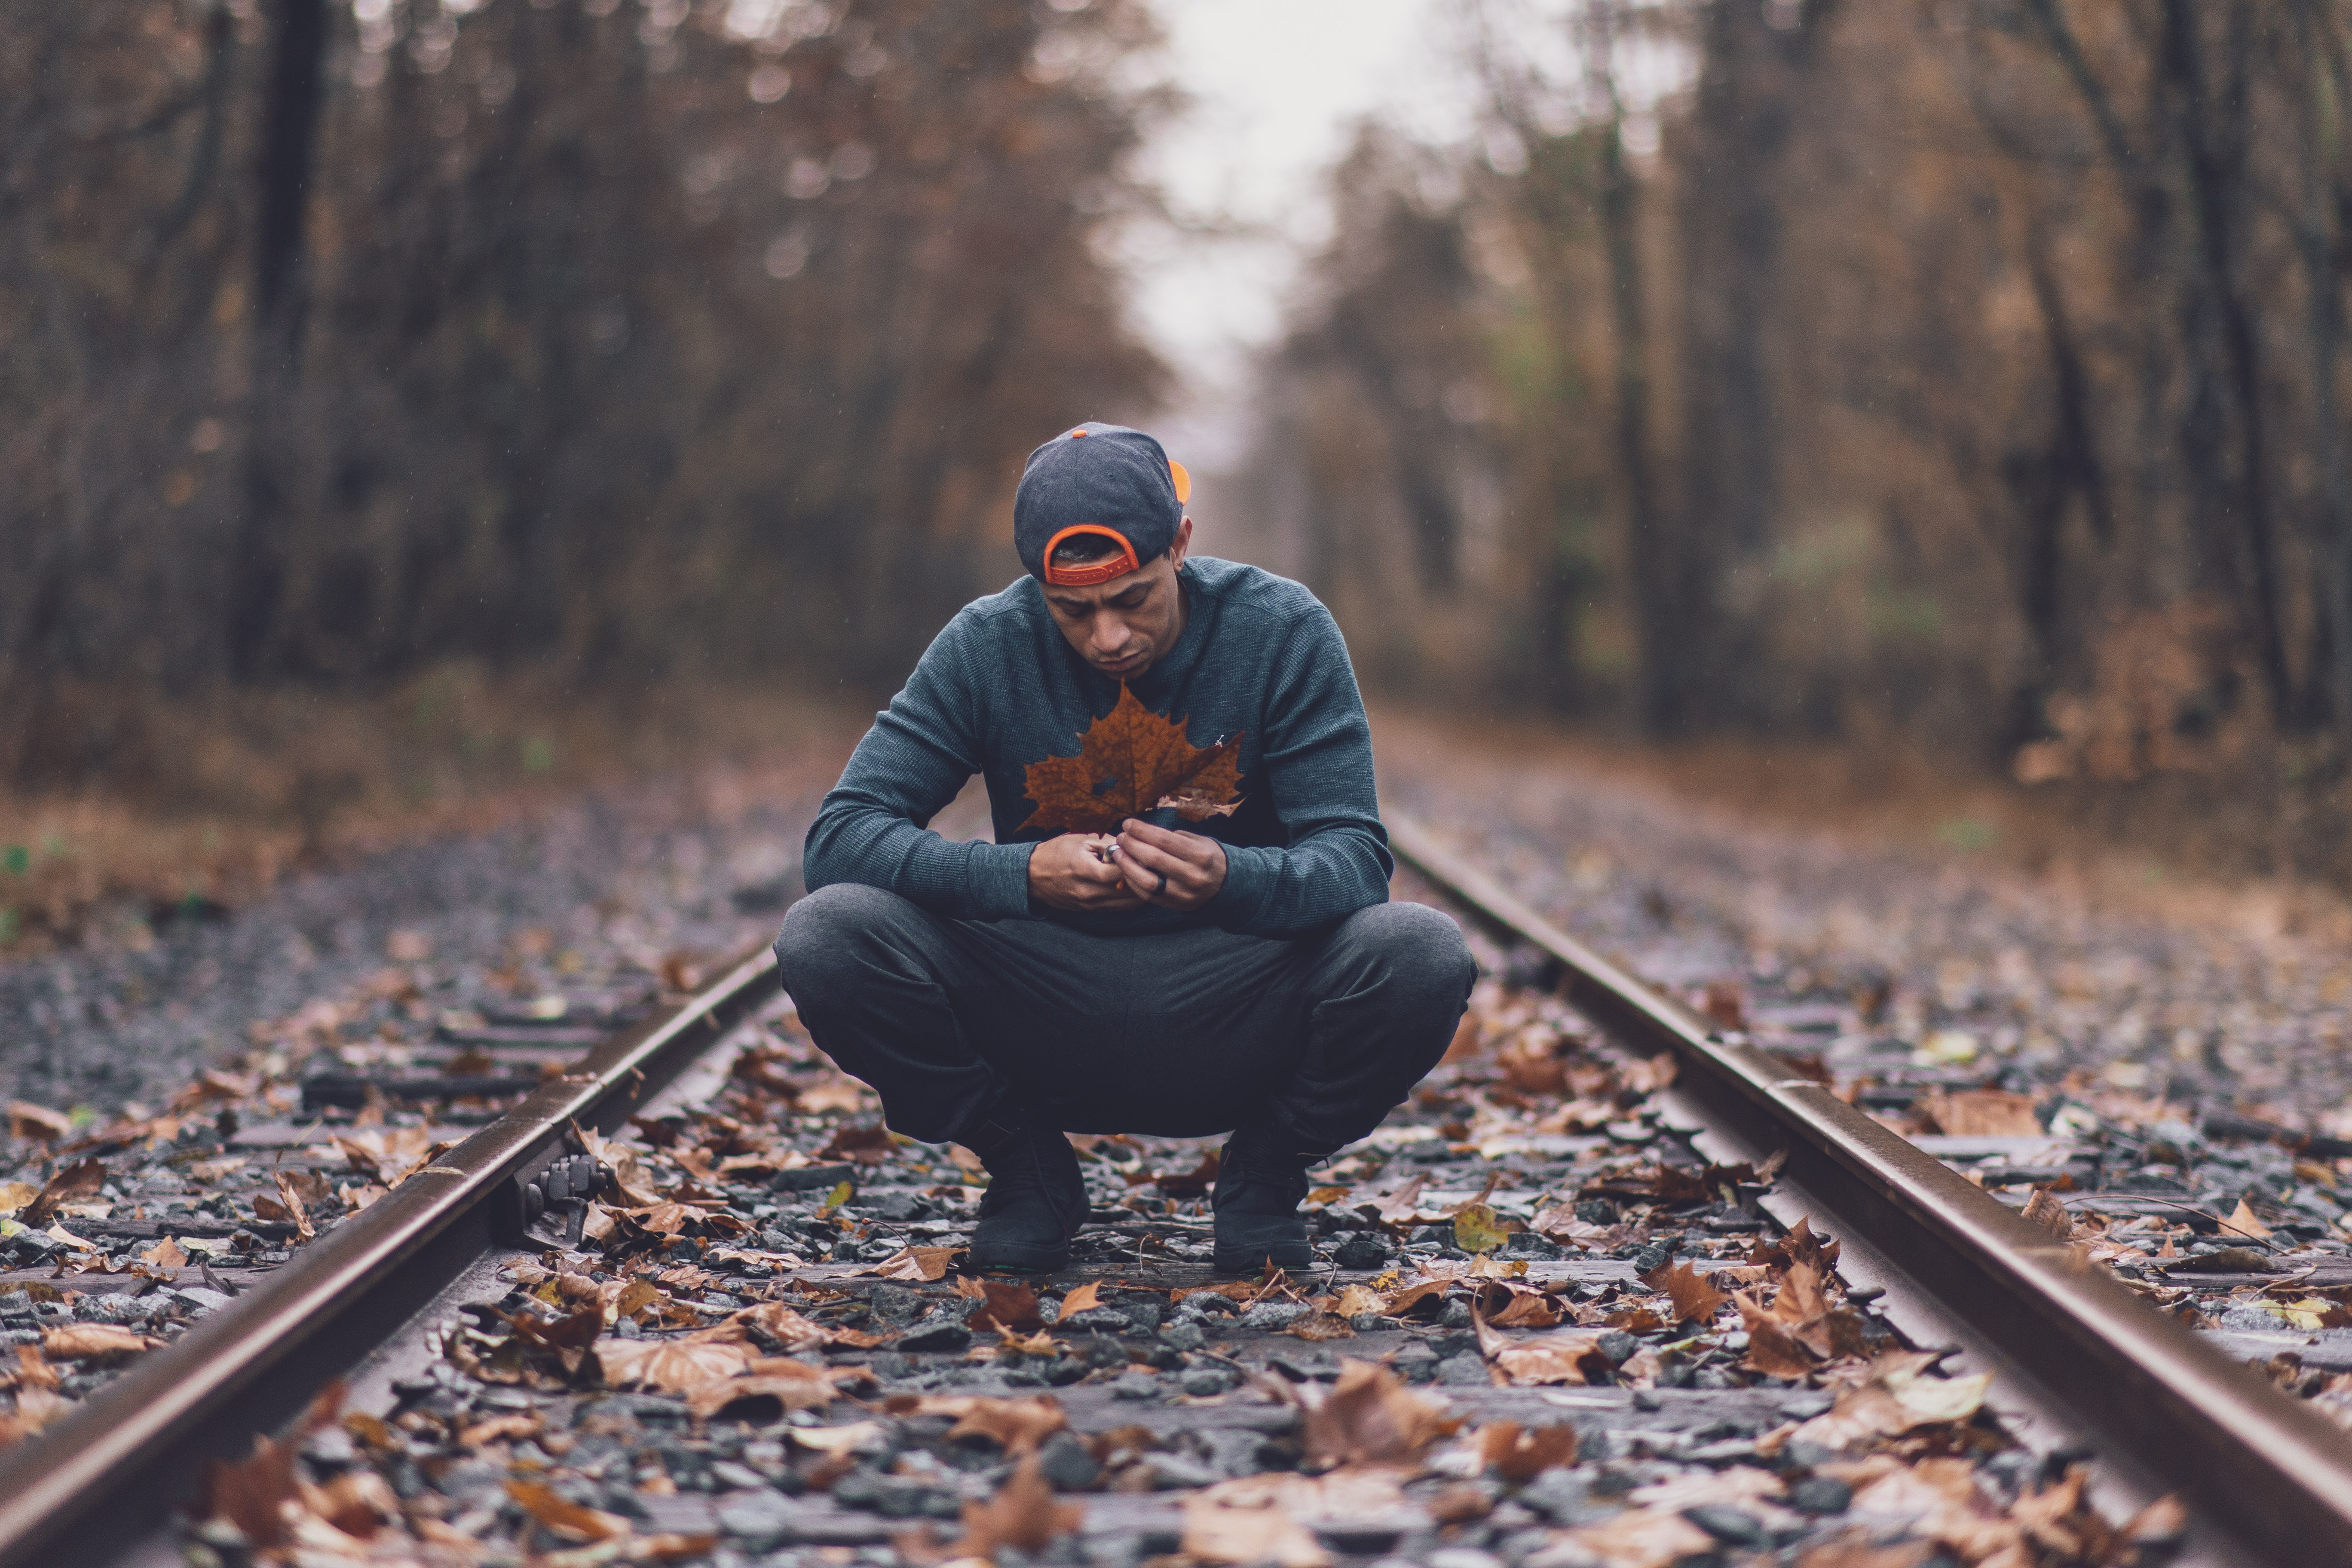
track, transport, leaf, tree, autumn, forest, sitting, branch, wood, woodland, plant, railway, nonbuilding structure